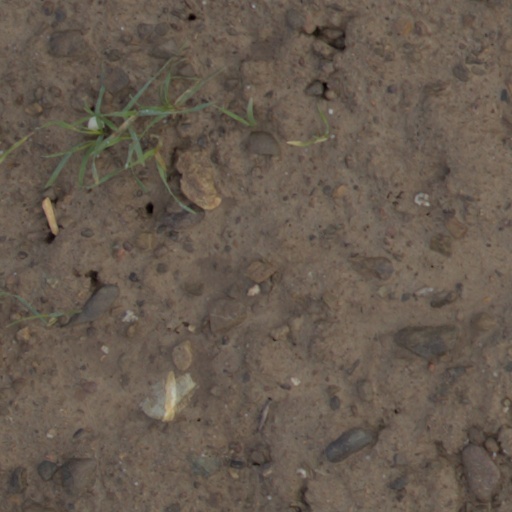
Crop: wheat